UNIMA

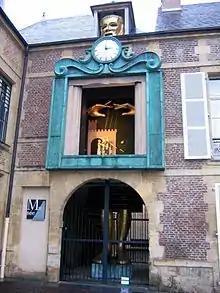
The seat of UNIMA in Charleville-Mézières, France

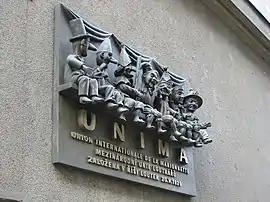
Memorial tablet commemorating the founding of UNIMA in Prague, Czech Republic

UNIMA ("Union Internationale de la Marionnette" – International Puppetry Association) is an international non-governmental organization that brings together puppeteers and puppet enthusiasts to develop and promote the art of puppetry. It was founded in Prague in 1929 (the then Czechoslovak magazine Loutkář was UNIMA's first official journal in years 1929–1930). In 1981, the French puppeteer Jacques Félix moved UNIMA's headquarters to Charleville-Mézières, France, location of the "Festival Mondial des Théâtres de Marionnettes" since 1972. UNIMA is affiliated to UNESCO and it is a member of the International Theatre Institute. UNIMA is affiliated with the International Theatre Institute and is present in 87 countries. Its headquarters is located in Charleville-Mézières.